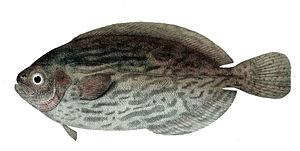
Schedophilus est un genre de poissons de la famille des Centrolophidae.
Les Centrolophidés sont une famille de poissons de l'ordre des Perciformes.